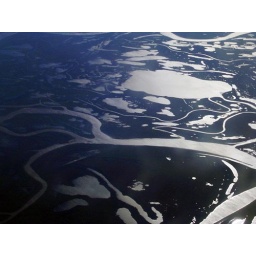
Frozen lakes in Canada or Alaska. Taken from the window of a United airplane on the way from Dulles to Narita.